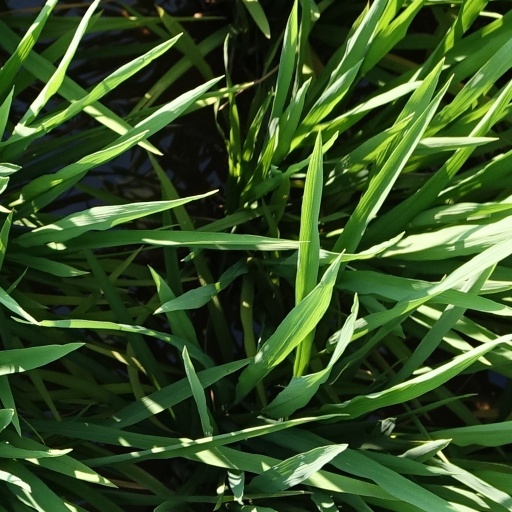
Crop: rice